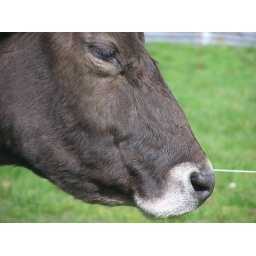
this is quite odd....after looking properly at this photo i knoticed how alike horses and cows look in the face..hmm